Li (surname 李)

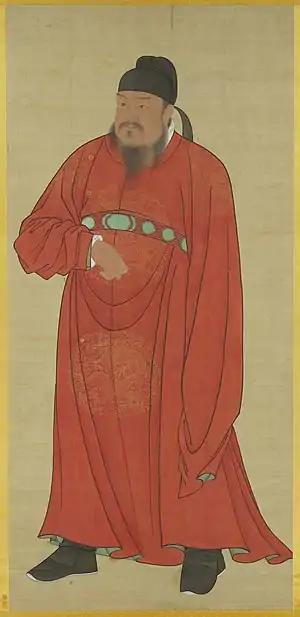
Li Yuan (Emperor Gaozu), founder of the Tang dynasty

As the surname of the emperors of the Tang dynasty, Li was bestowed upon or adopted by numerous people. During the period, it became one of the most common Chinese surnames.